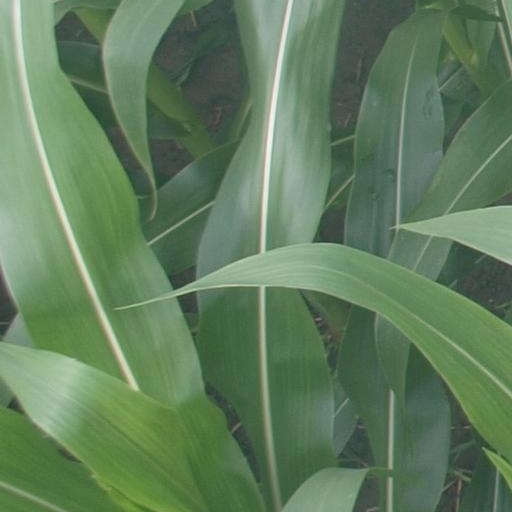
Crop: maize; corn